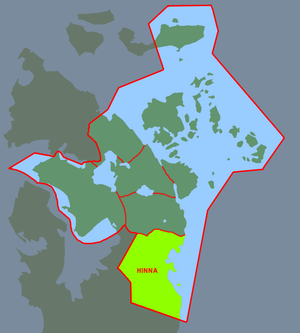
Hinna est un arrondissement de la ville de Stavanger.